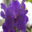
Label: orchid